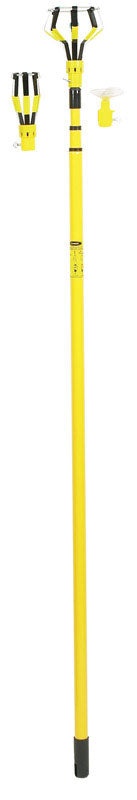
Bayco Light Bulb Changer Kit For Recessed and Track Light Bulbs
Brand: BAYCO
LBC-600SDL 4 piece light bulb changing kit Includes attachments to change standard incandescent bulbs, floodlights, and recessed bulbs plus a steel pole that extends from 52 inches to 11 feet. SPECIFICATIONS Saves time safer than using a ladder Pole has standard threads to accept all painting a Recessed/track lighting bulb changer Standard/incandescent/CFL bulb changer Floodlight bulb changer Local SKU Available Stores: ALL Product Type: Light Bulb Changer Kit Application: recessed-and-track-light-bulbs Brand Name: bayco Material: steel Maximum Pole Length: 11-foot Minimum Pole Length: 52-inch Packaging Type: carded
Category: Hardware > Tools > Light Bulb Changers > Pole Changers